Vlissingen Navy Drydock

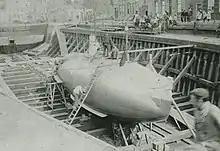
O1 in the dry dock c. 1905.

The caisson lock is a construction that holds a ship caisson. For this purpose its sides and floor have four rabbets. Each rabbet was 60 cm wide and 21 cm deep, and made from stones which had been carefully set and attached. An old model ship caisson then had two edges that fit these rabbets, allowing to vary the size of the part of the dock which had to be pumped dry. On the outside of the ship two memorial inscription were placed.